Louis Visconti

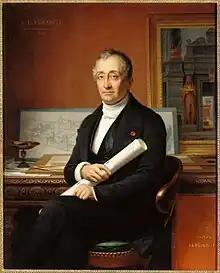
Louis Visconti, portrait byThéophile Vauchelet (1802–1873).

Louis Tullius Joachim Visconti (Rome February 11, 1791 – December 29, 1853) was an Italian-born French architect and designer.